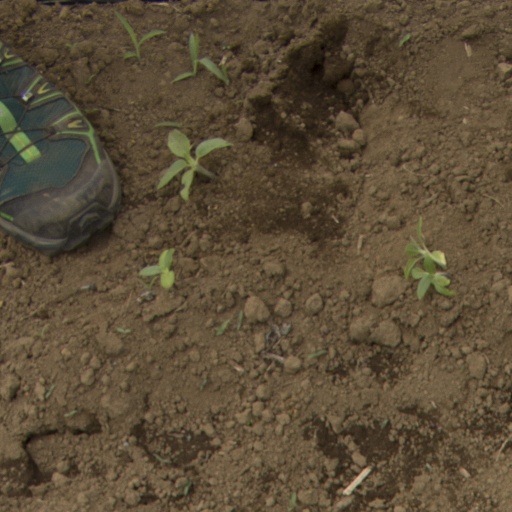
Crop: Jerusalem artichoke